2013 South American Beach Soccer Championship

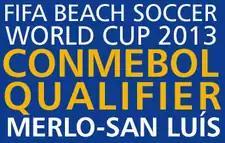

The 2013 FIFA Beach Soccer World Cup CONMEBOL qualifier, also commonly known as the 2013 South American Beach Soccer Championship, was the fifth Beach Soccer World Cup qualification championship for South America, held from February 10–17 at Parque Recreativo, in Merlo, a town in the San Luis Province of Argentina.